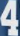
Number: 4